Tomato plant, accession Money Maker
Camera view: tilt-top (135 deg); turntable rotation: 330 degrees
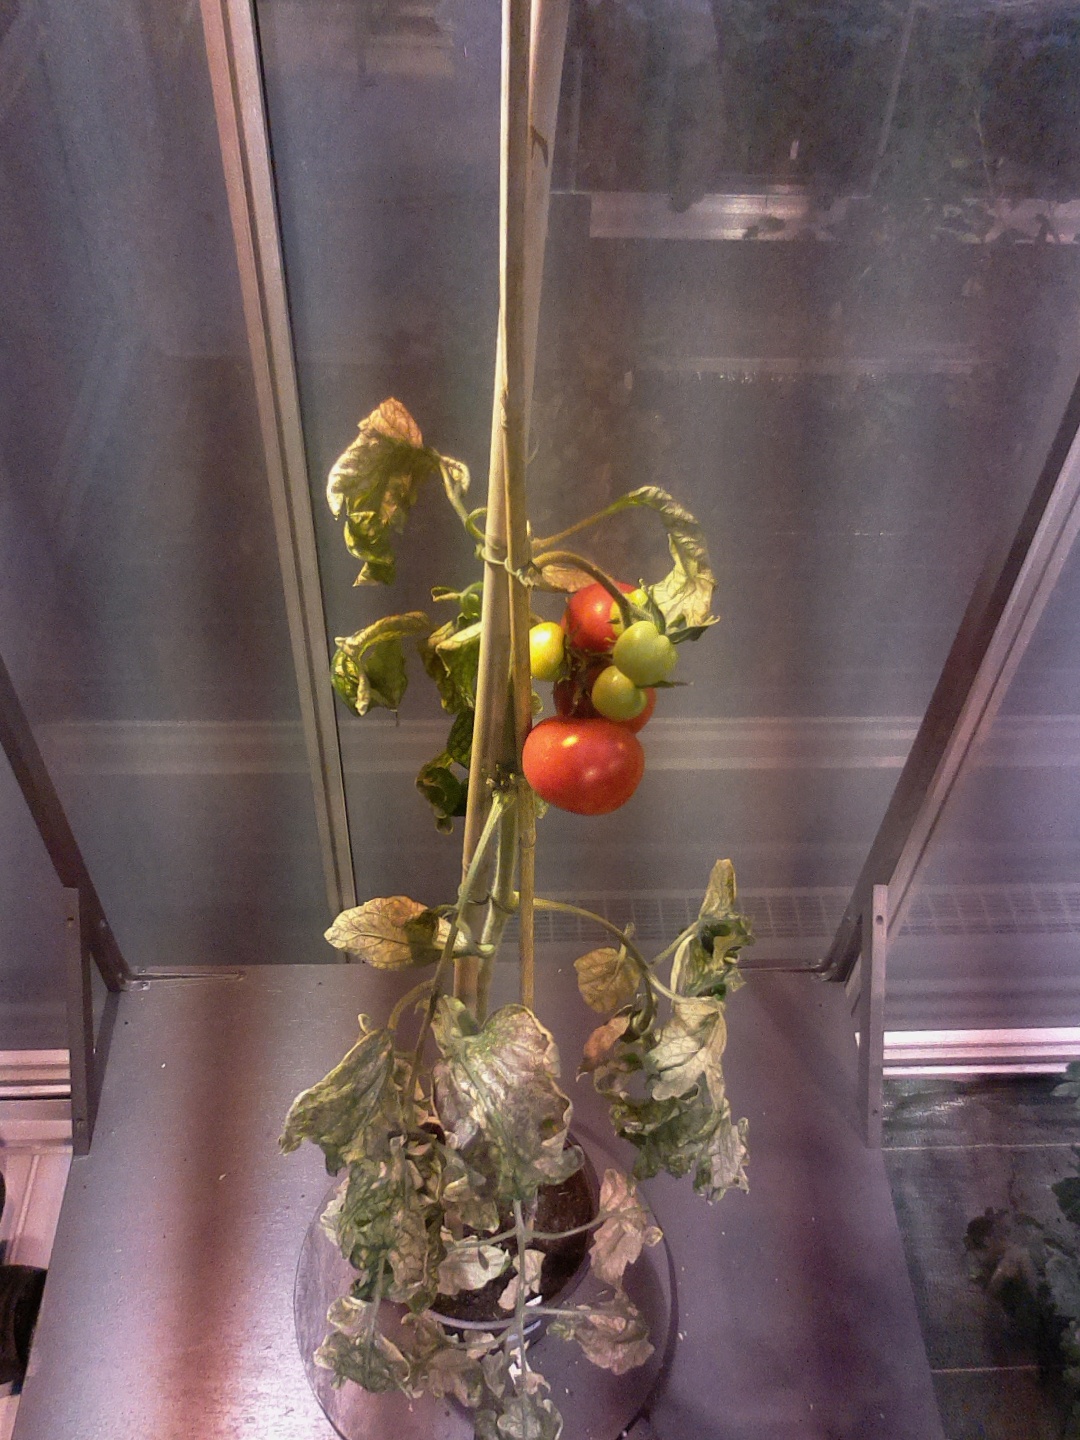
BBCH growth stage 85: 50%-60% of fruits show typical fully ripe color